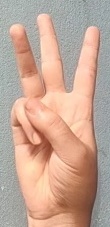
ASL sign: W